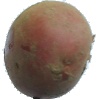
Label: red_potato